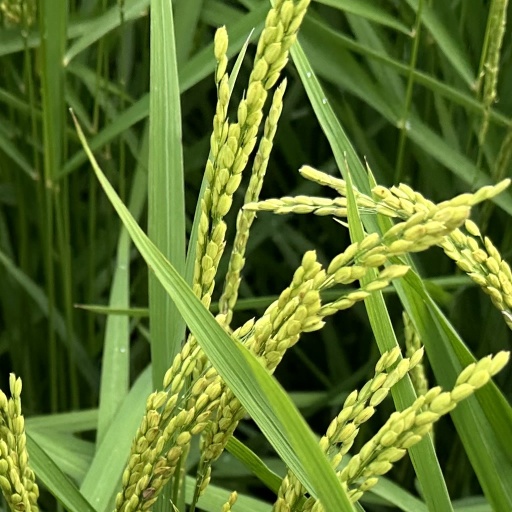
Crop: rice